List of NFL career quarterback wins leaders

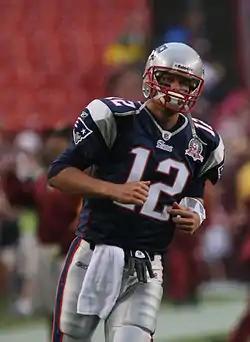
Tom Brady is the all-time leader in wins at quarterback.

The following quarterbacks have the most wins in the history of their franchise but are not in the top 100 for overall wins (this only includes active franchises).